Yamato, Fukushima

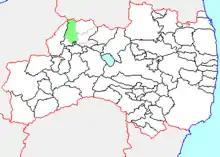
Map of Yamato, Fukushima

As of 2003, the town had an estimated population of 4,092 and a density of 26.20 persons per square kilometer. The total area was 156.21 km.